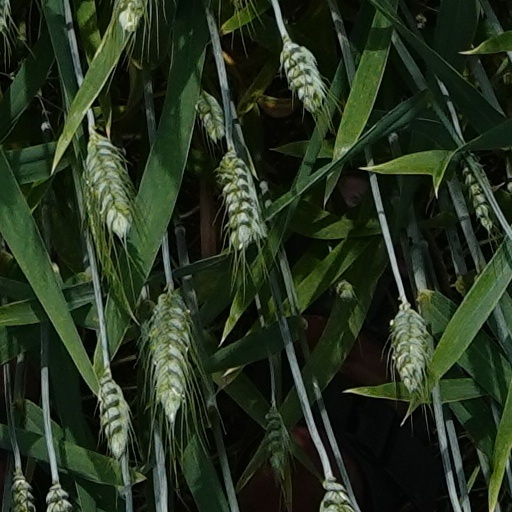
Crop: wheat